Naxos (Sicily)

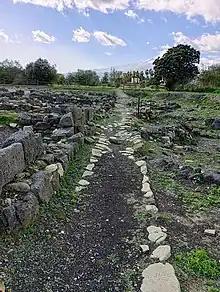
Avenue A, one of the main streets running east–west. Constructed in the 5th century BC

The seafront façade of the shipyard complex indicates that the present sandy beachfront is circa 180–190 m further out from the 5th century BC the coastline and that the sea level was about 2 m higher than at present.